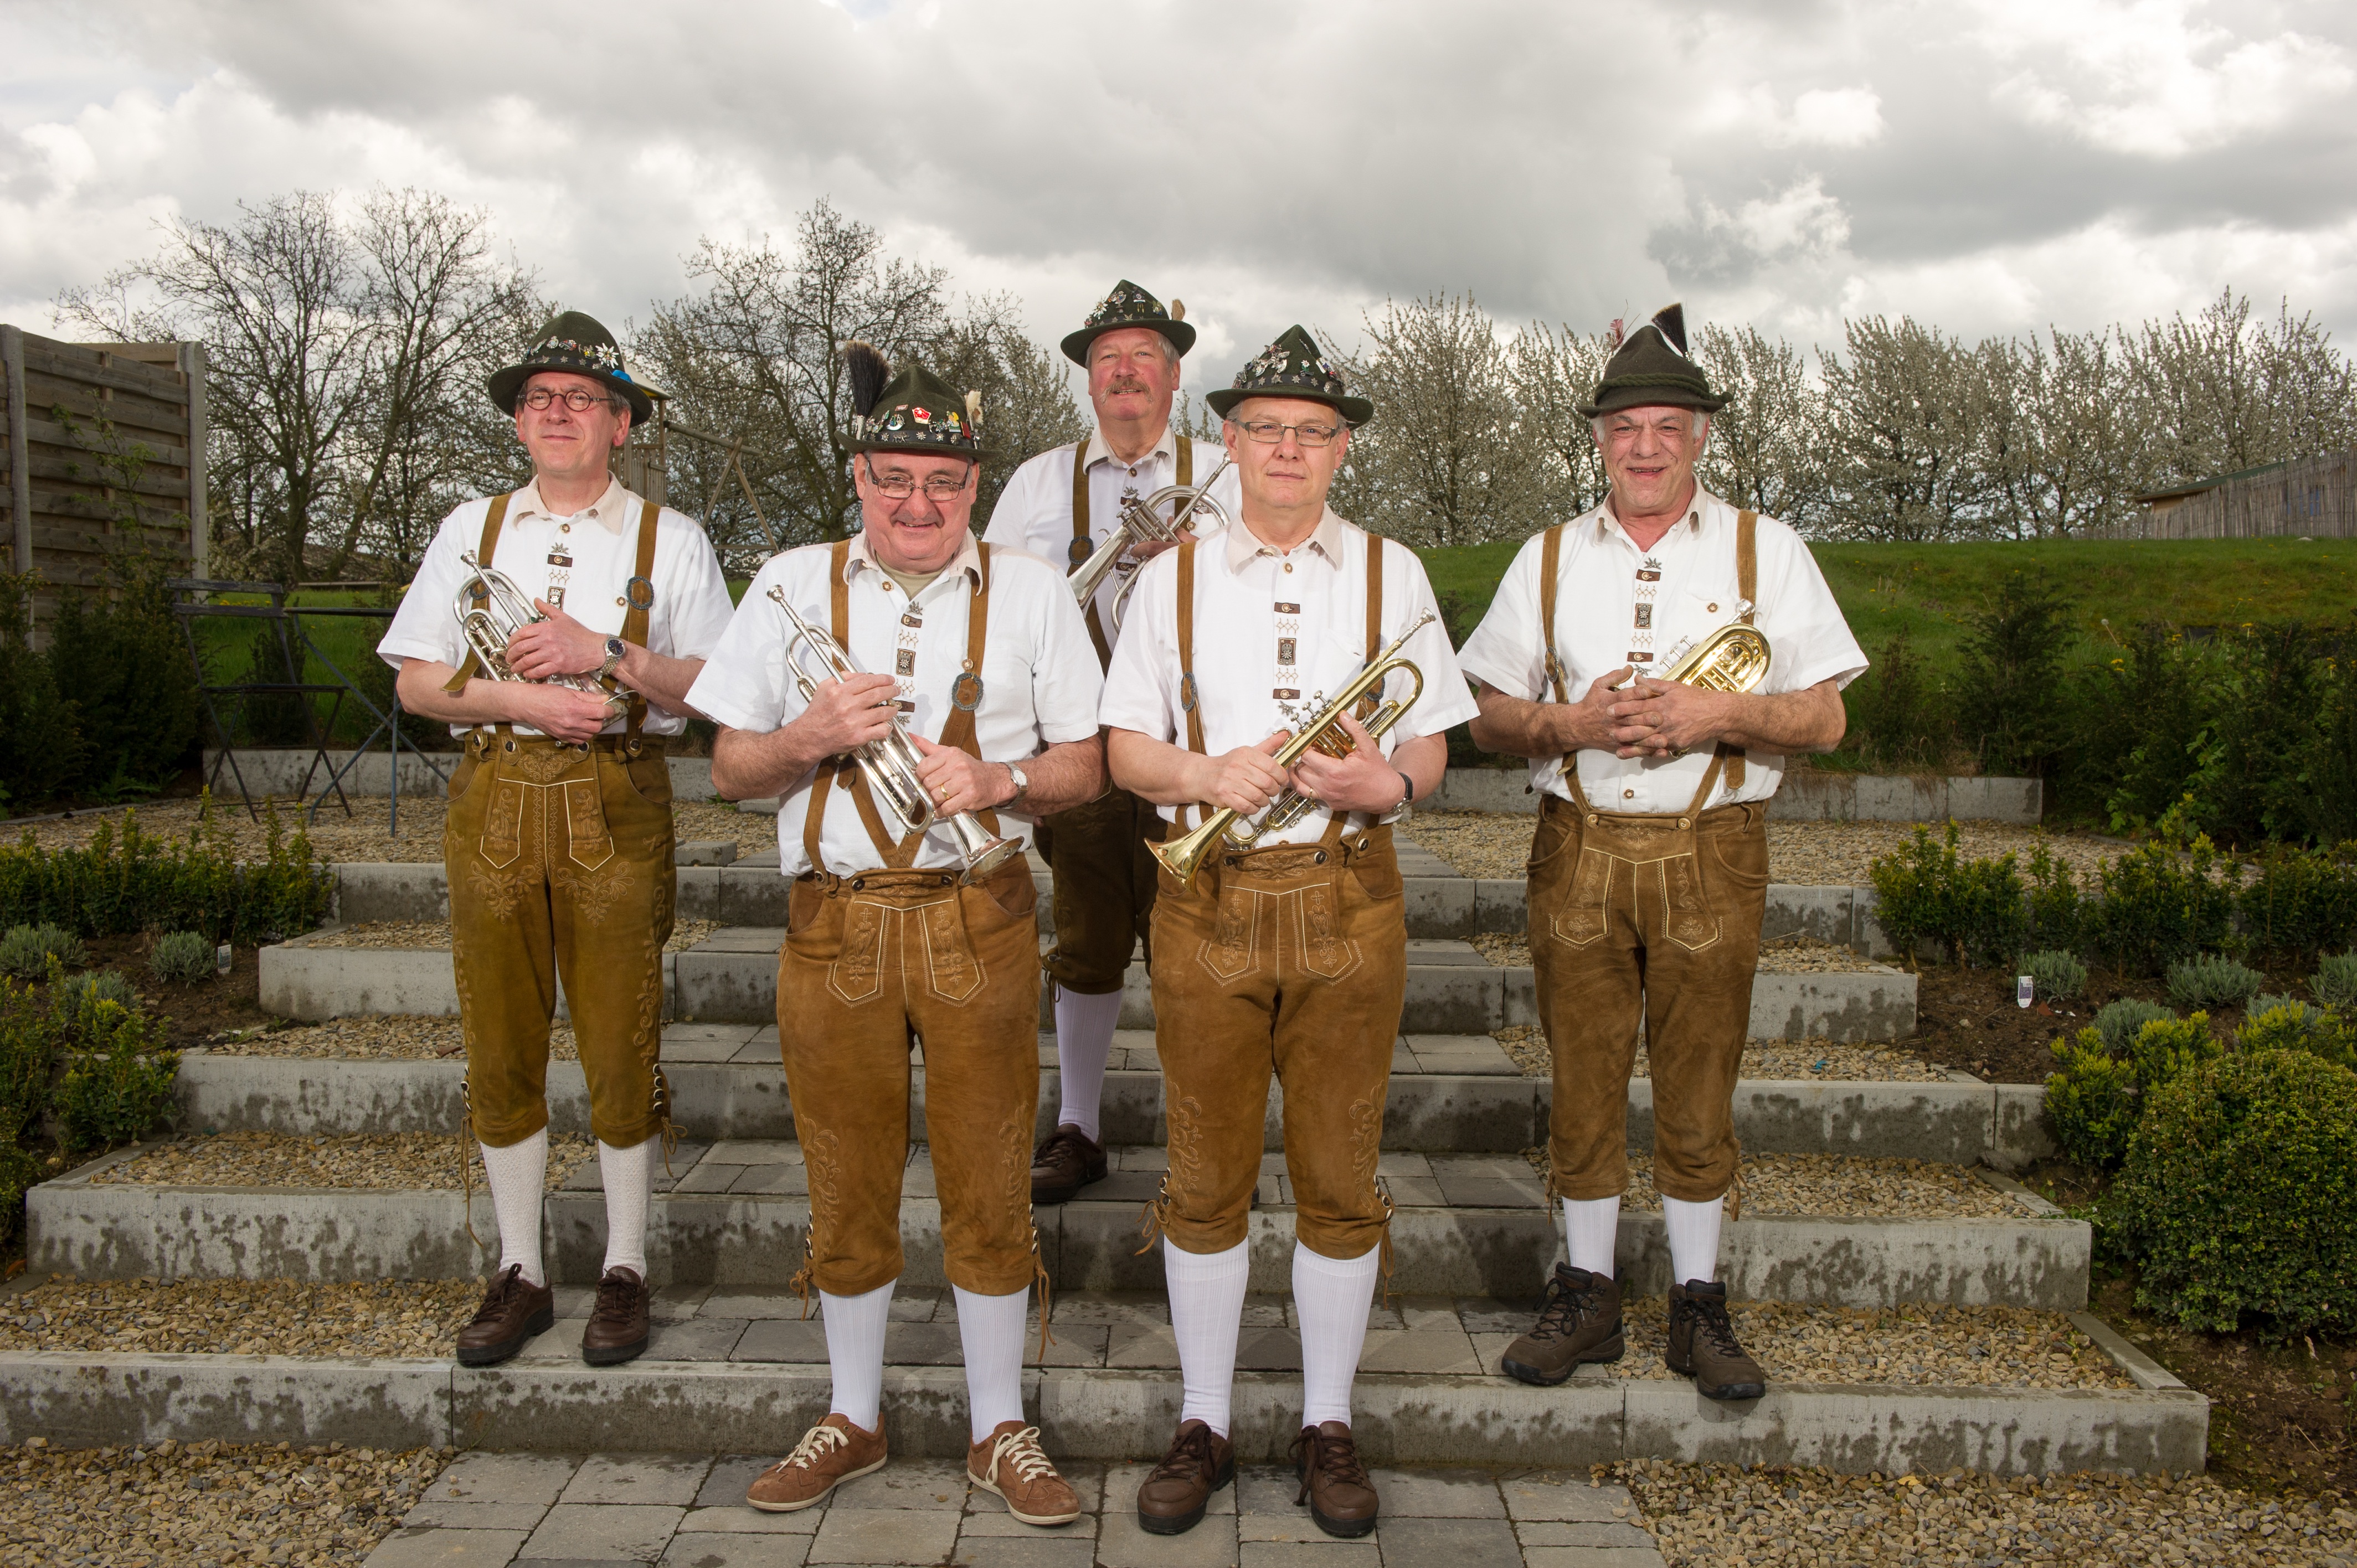
people, family, team, musicians, oppenheimer, bladder chapel, velm